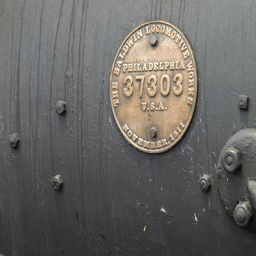
A picture of an emblem in the rain.
A plaque on an old train in Philadelphia
a gold plate on the side of a Philadelphia train
A display of a symbol reading the Baldwin Locomotive Works Philadelphia November 1911.
A sign inscription on the side of a train.